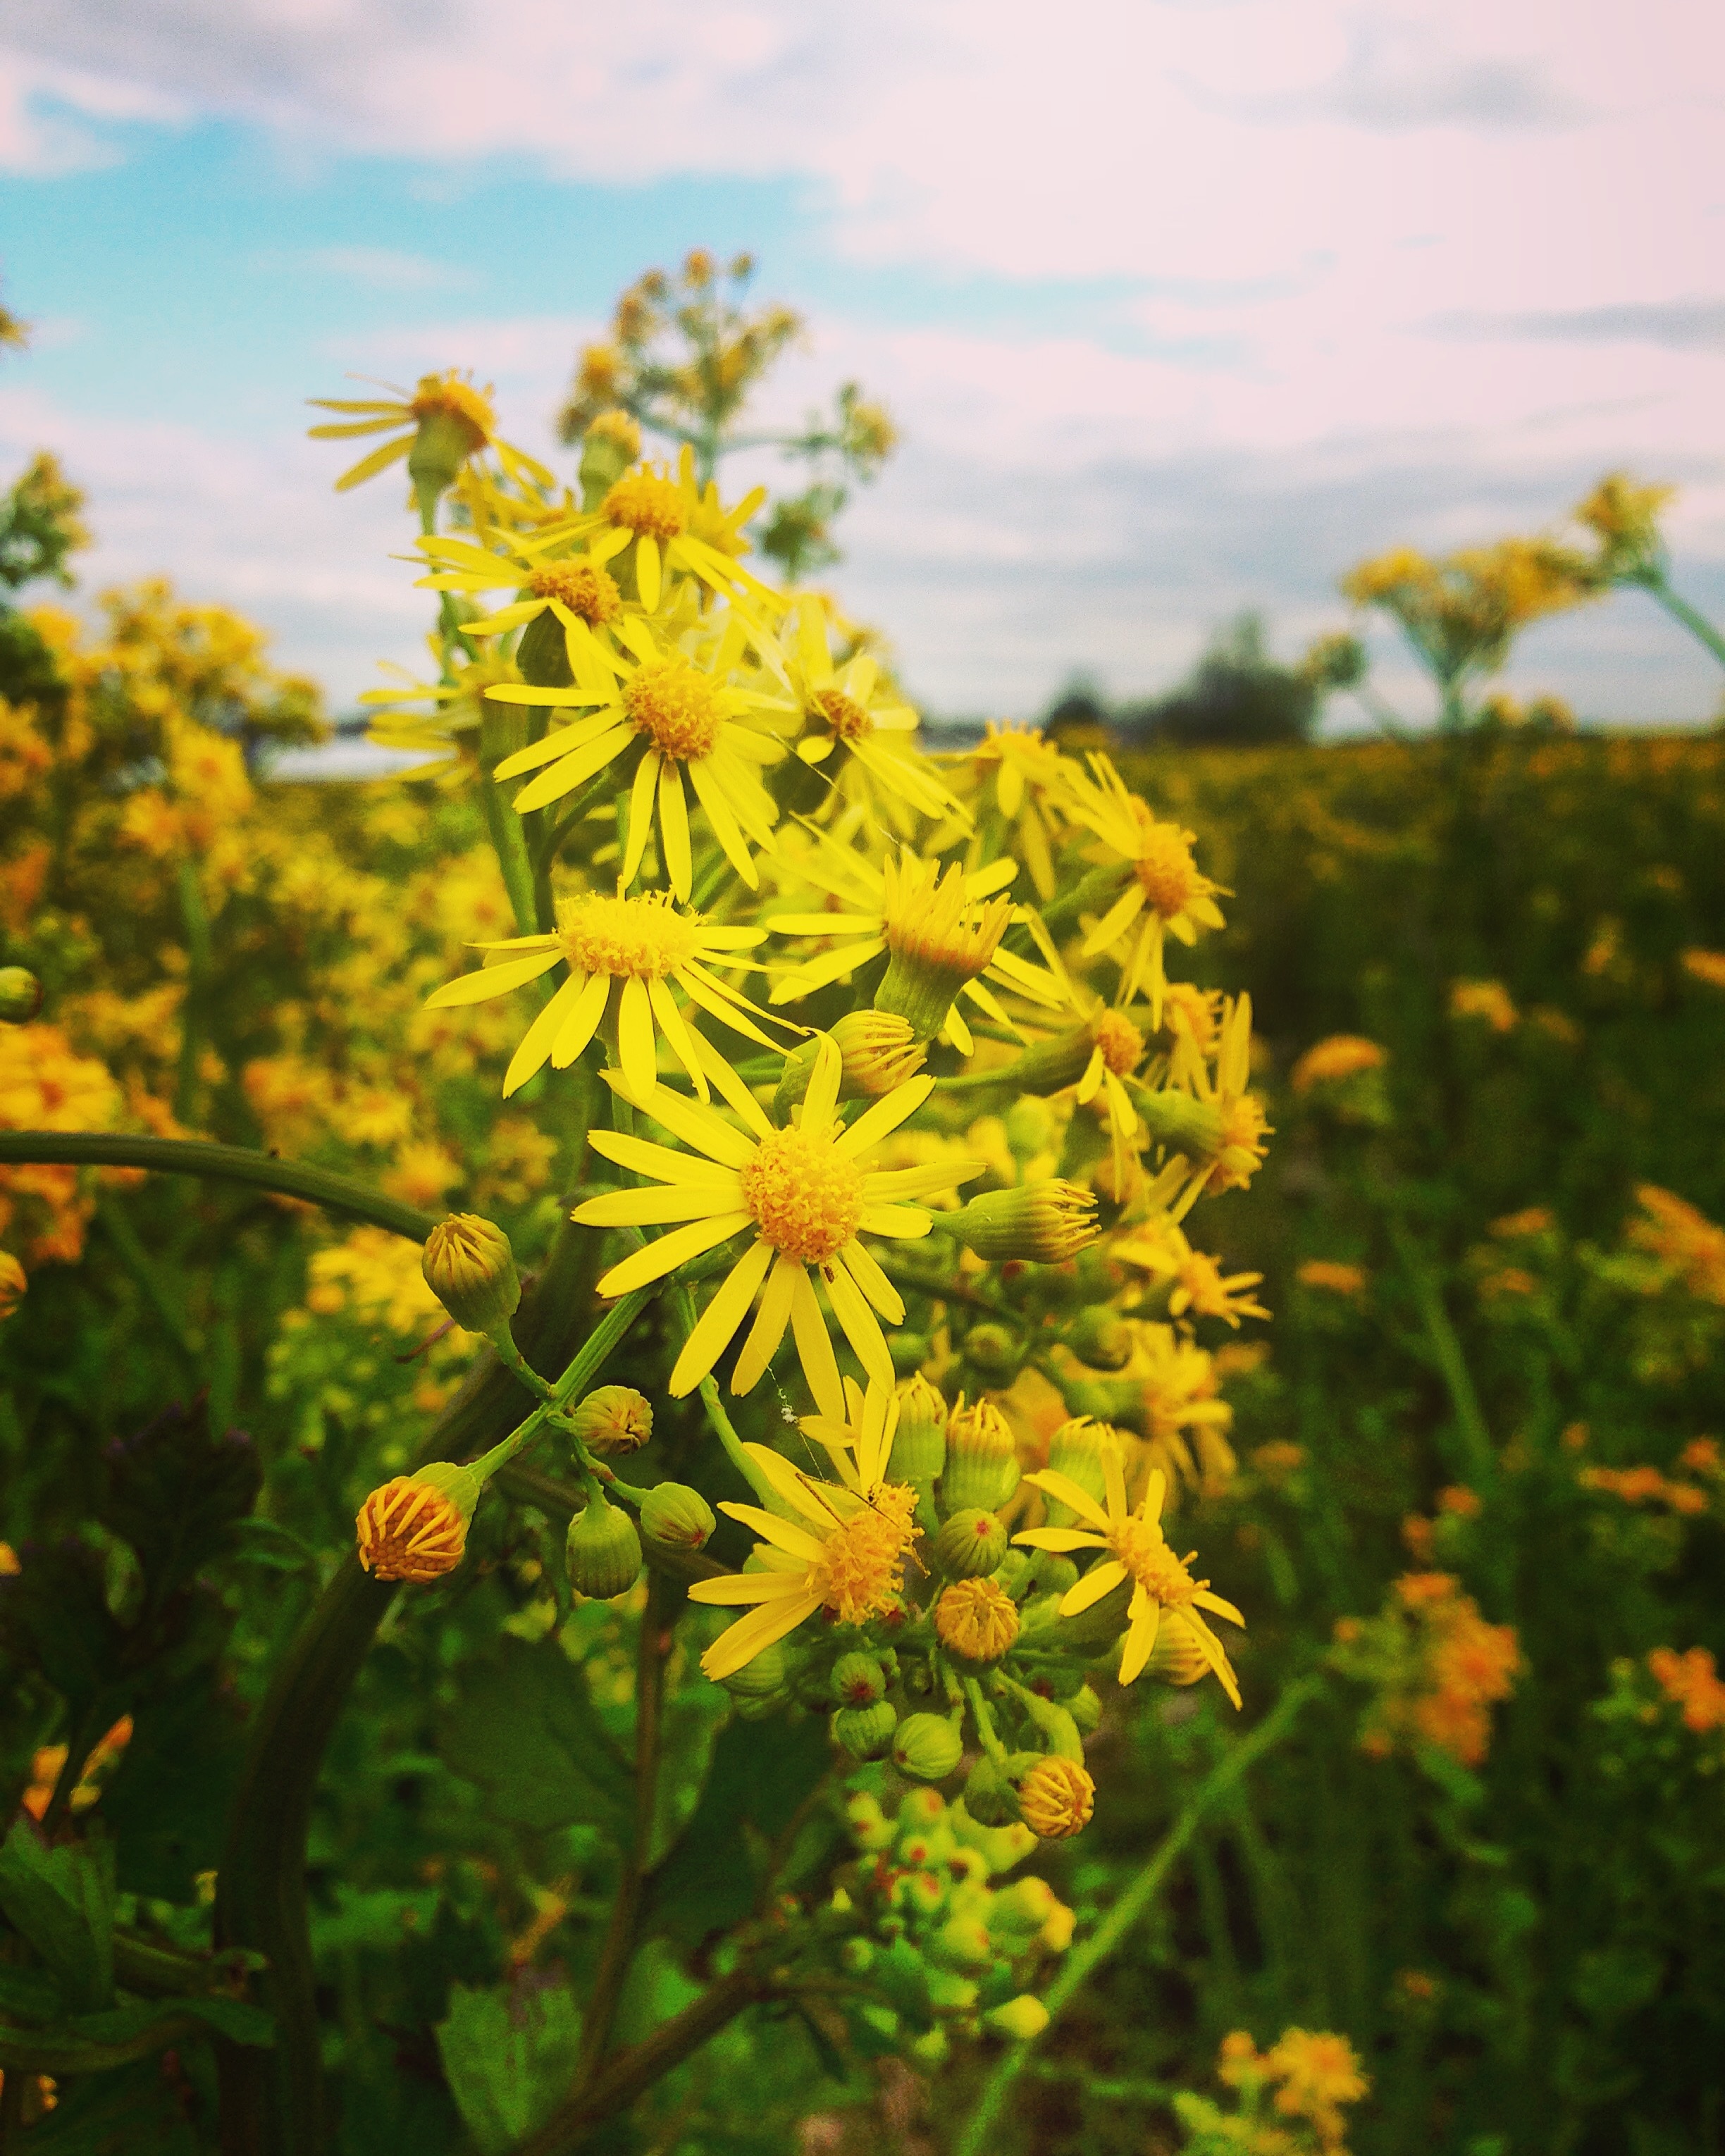
nature, blossom, plant, meadow, prairie, flower, produce, botany, yellow, flora, rapeseed, wildflower, shrub, flowering plant, daisy family, land plant